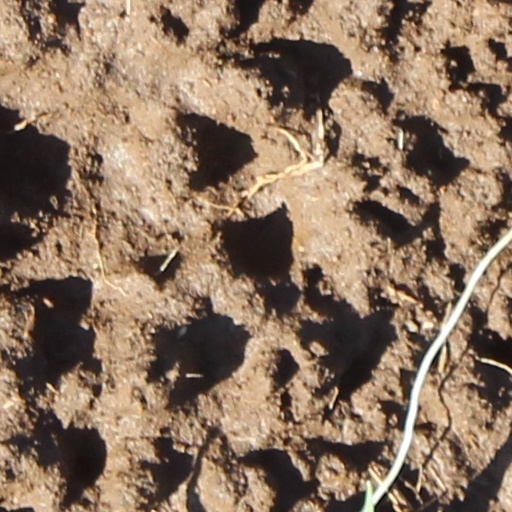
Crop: wheat